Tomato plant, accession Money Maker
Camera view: vertical (180 deg); turntable rotation: 180 degrees
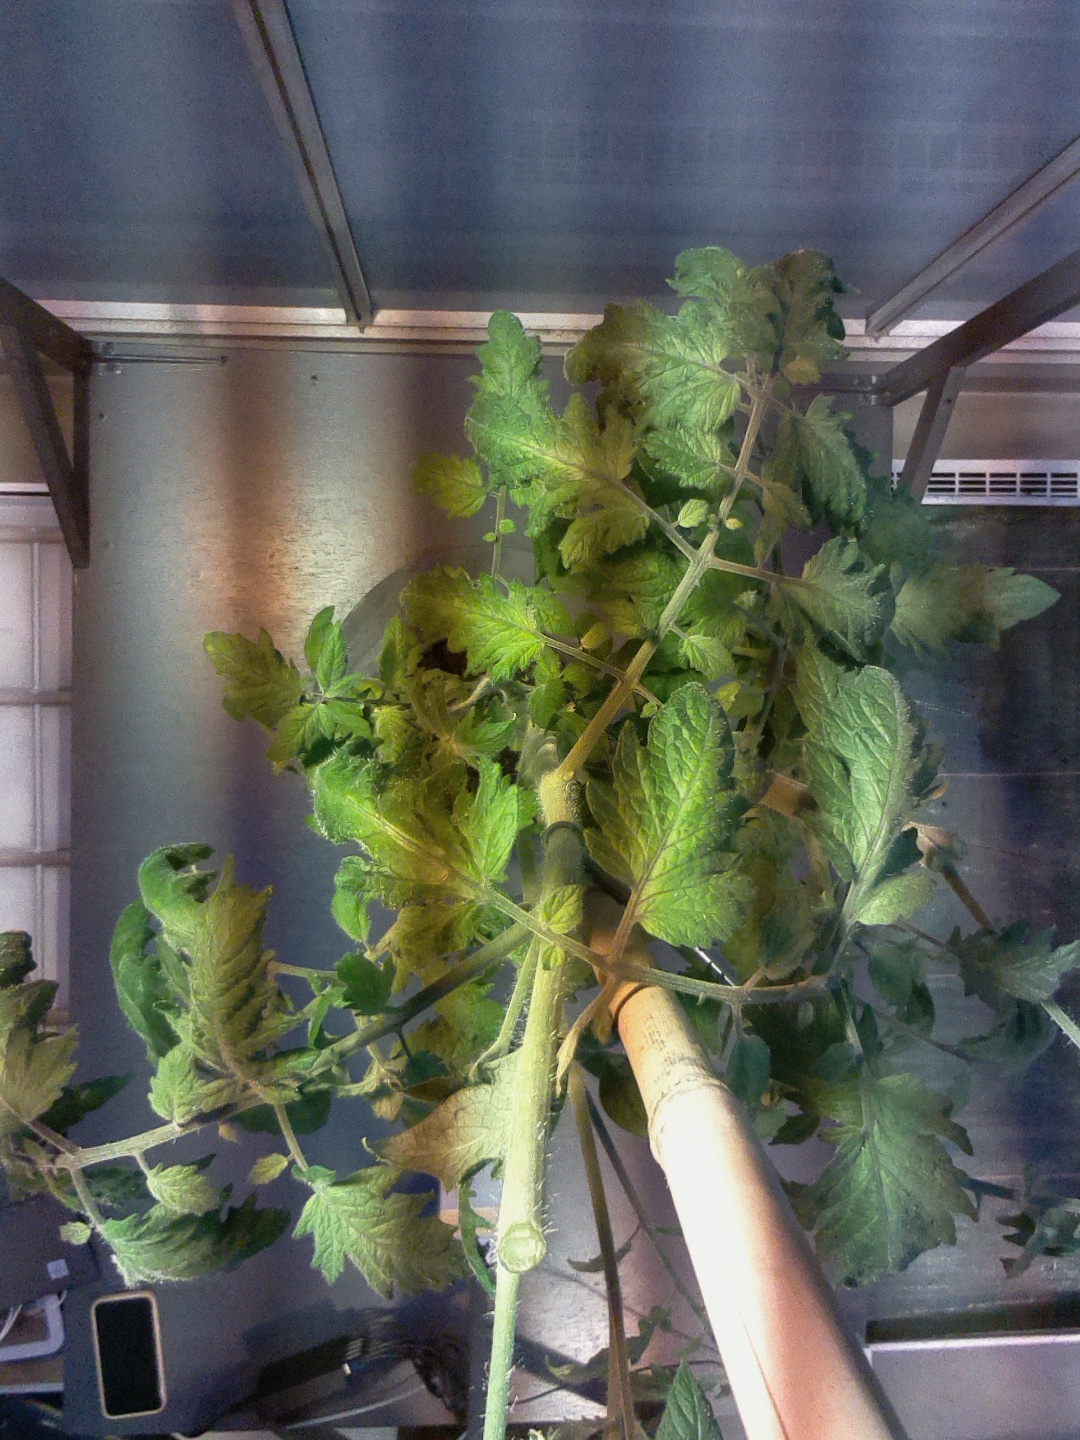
BBCH growth stage 75: 50%-60% of final fruit size